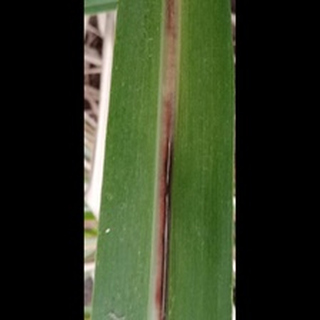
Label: sugarcane_red_rot